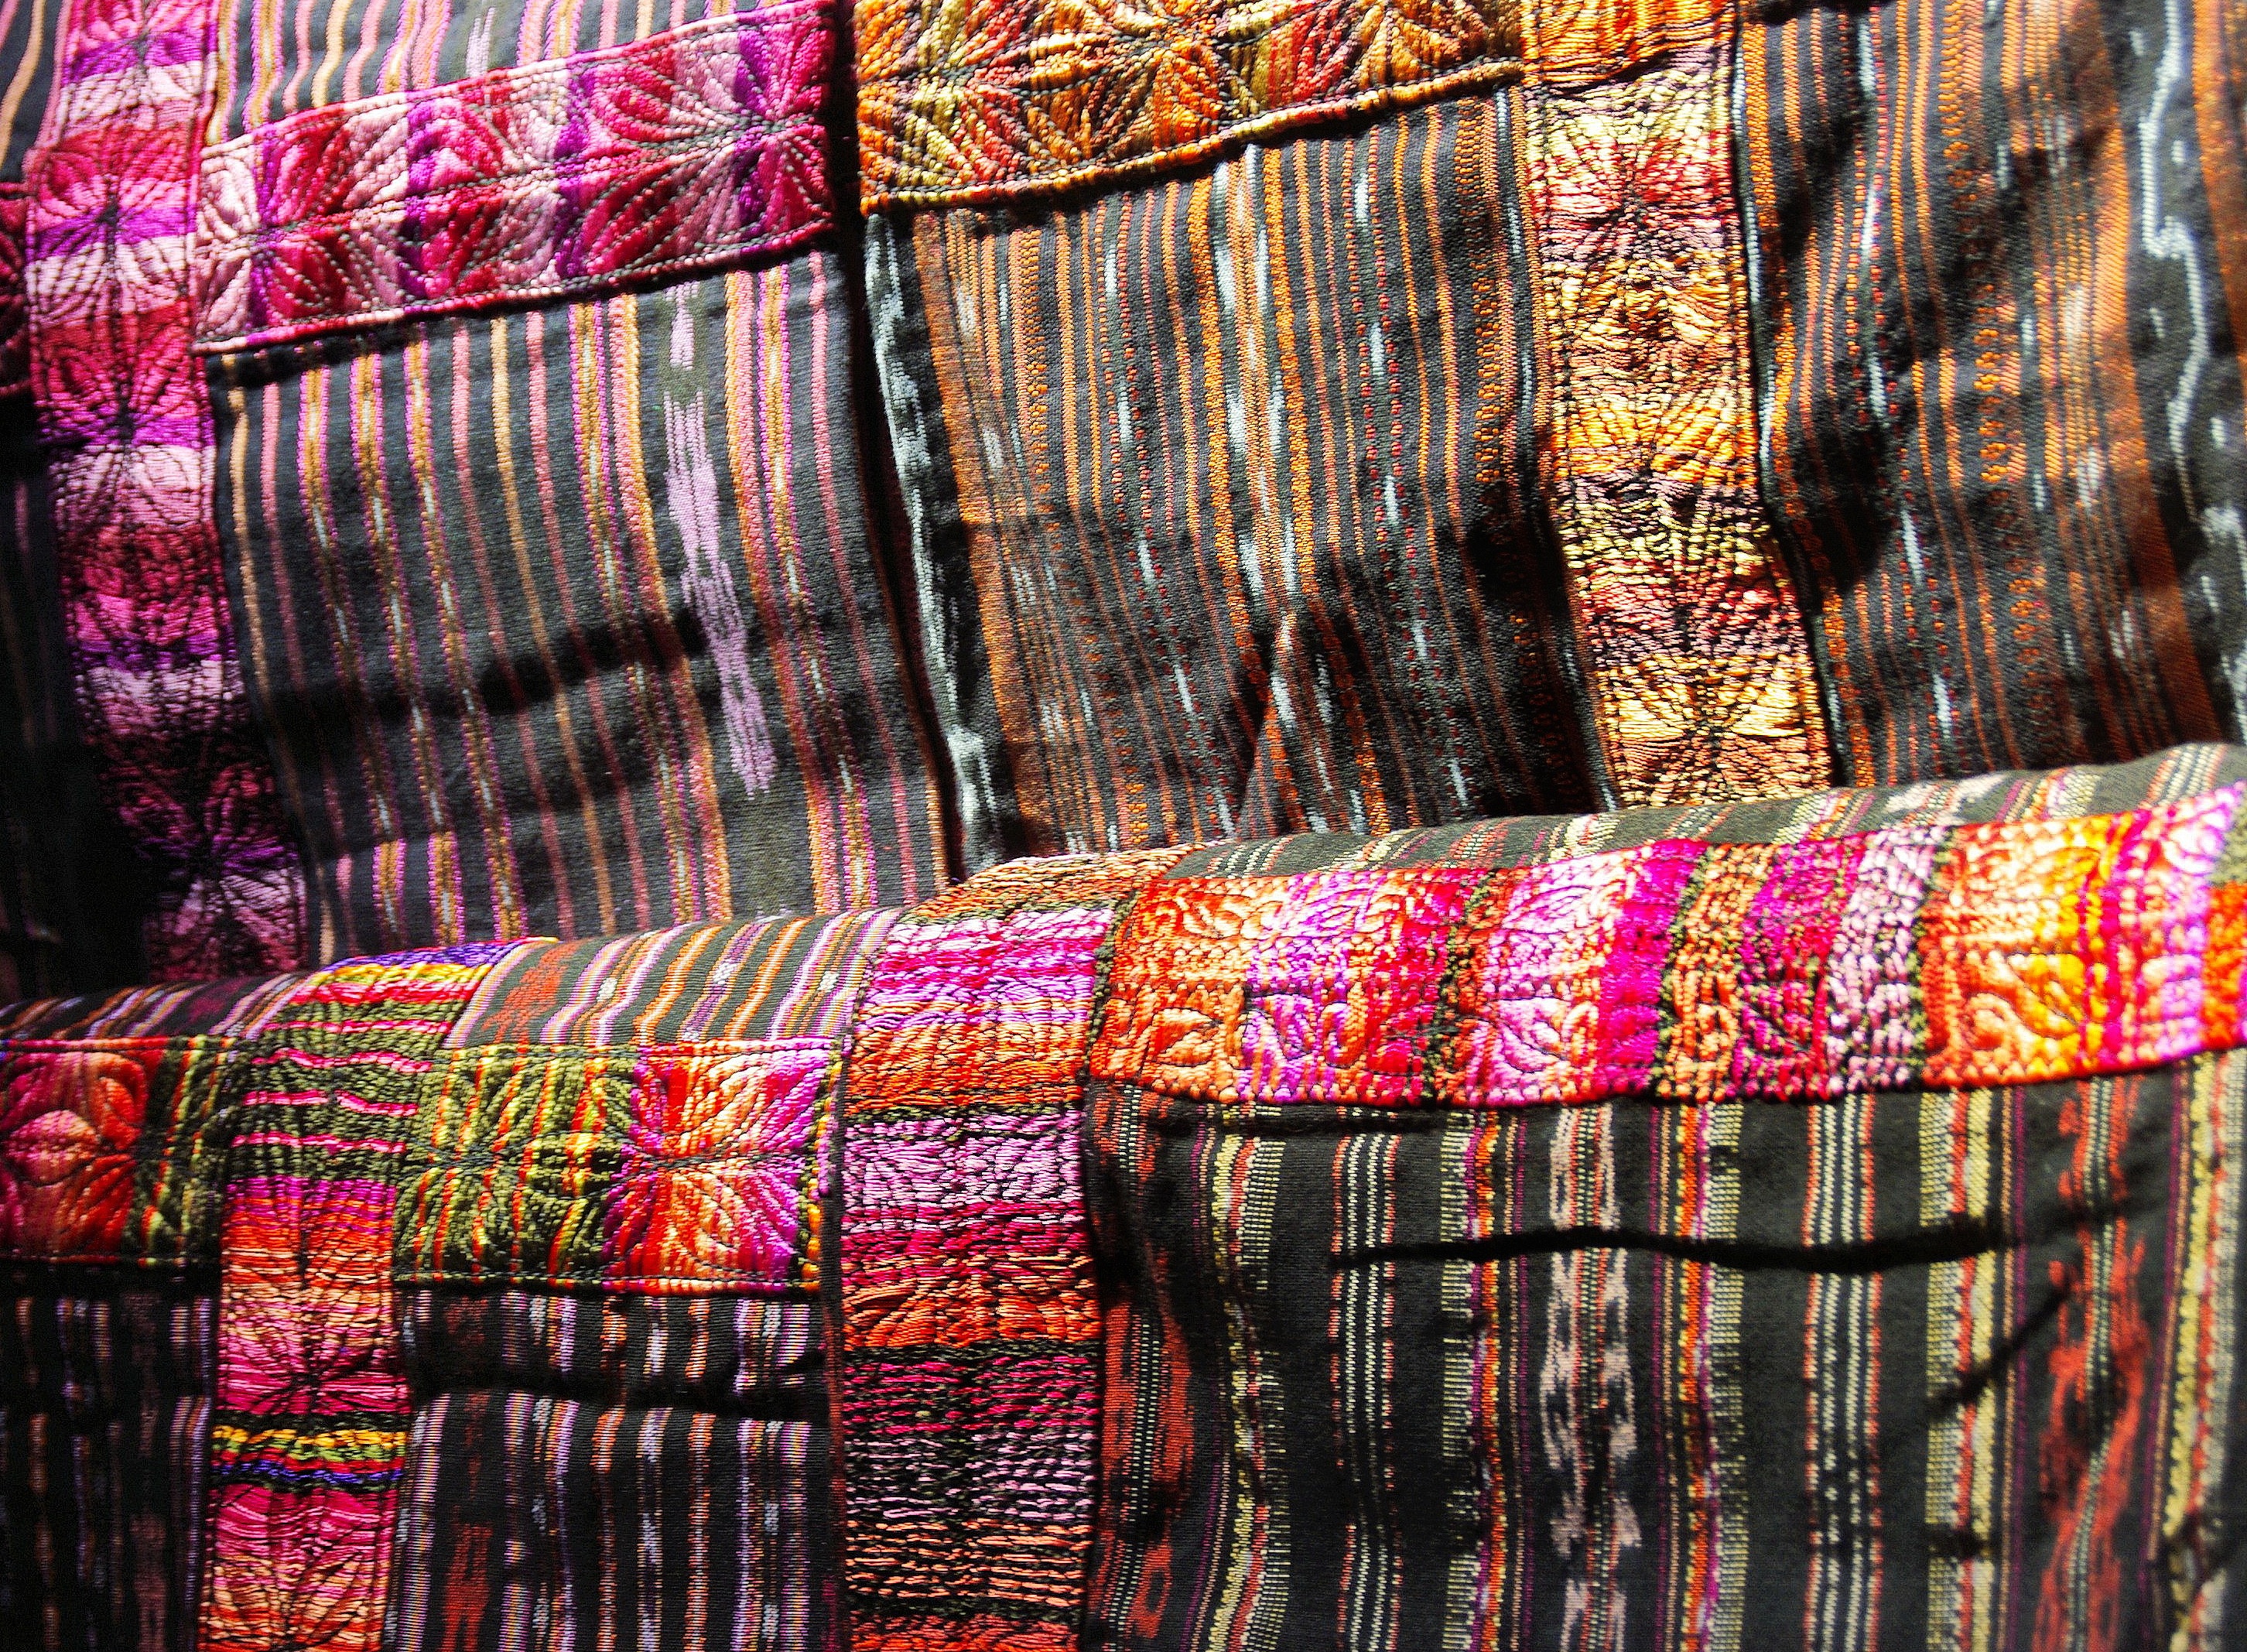
city, pattern, color, bazaar, market, material, public space, ethnic, textile, art, paintings, fabrics, weaving, multi coloured, guatemela, chichicastenango, human settlement